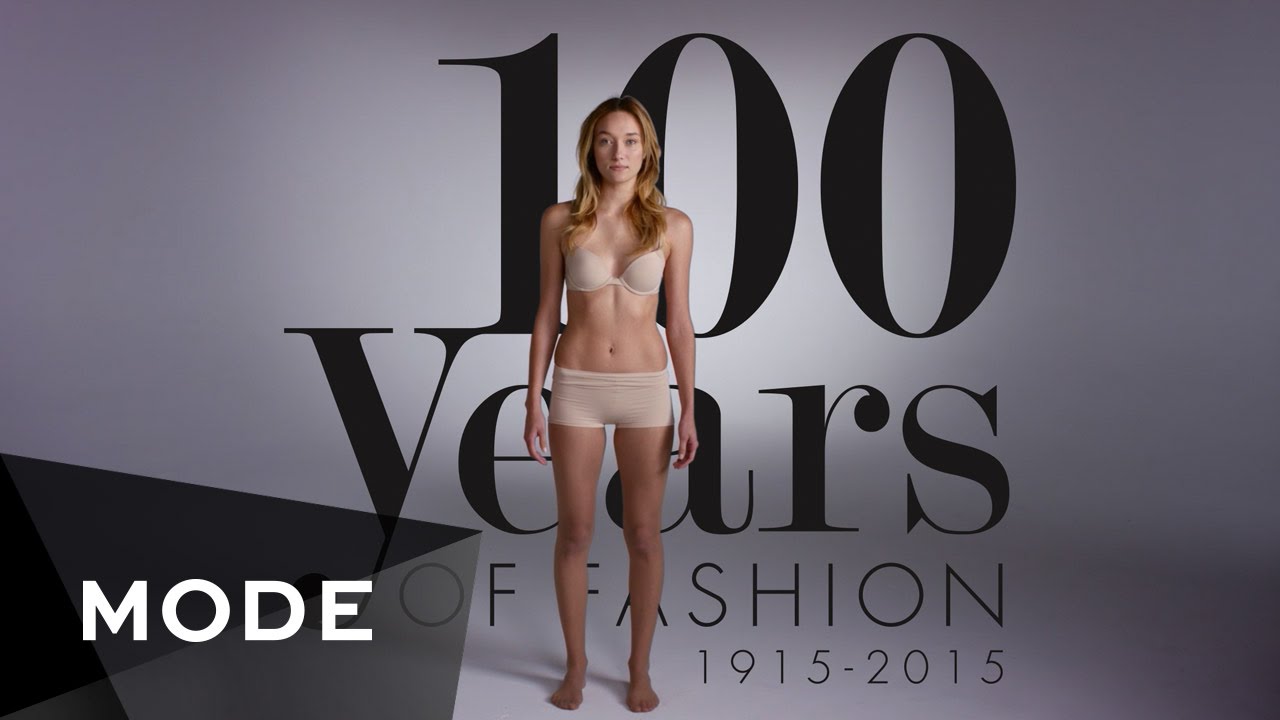
Gender: women